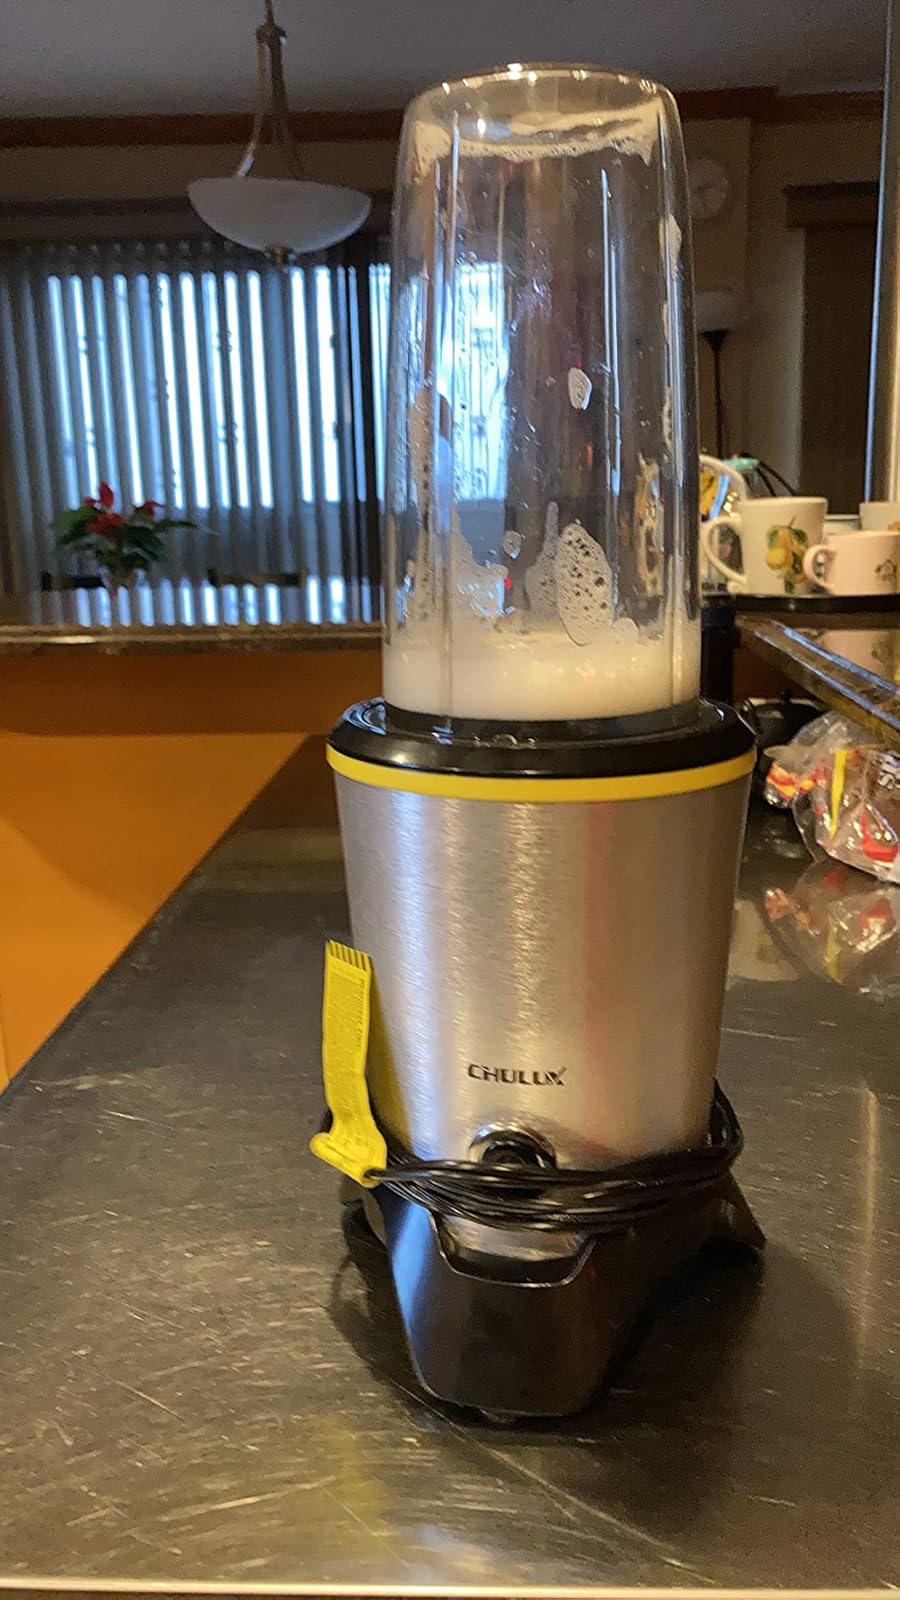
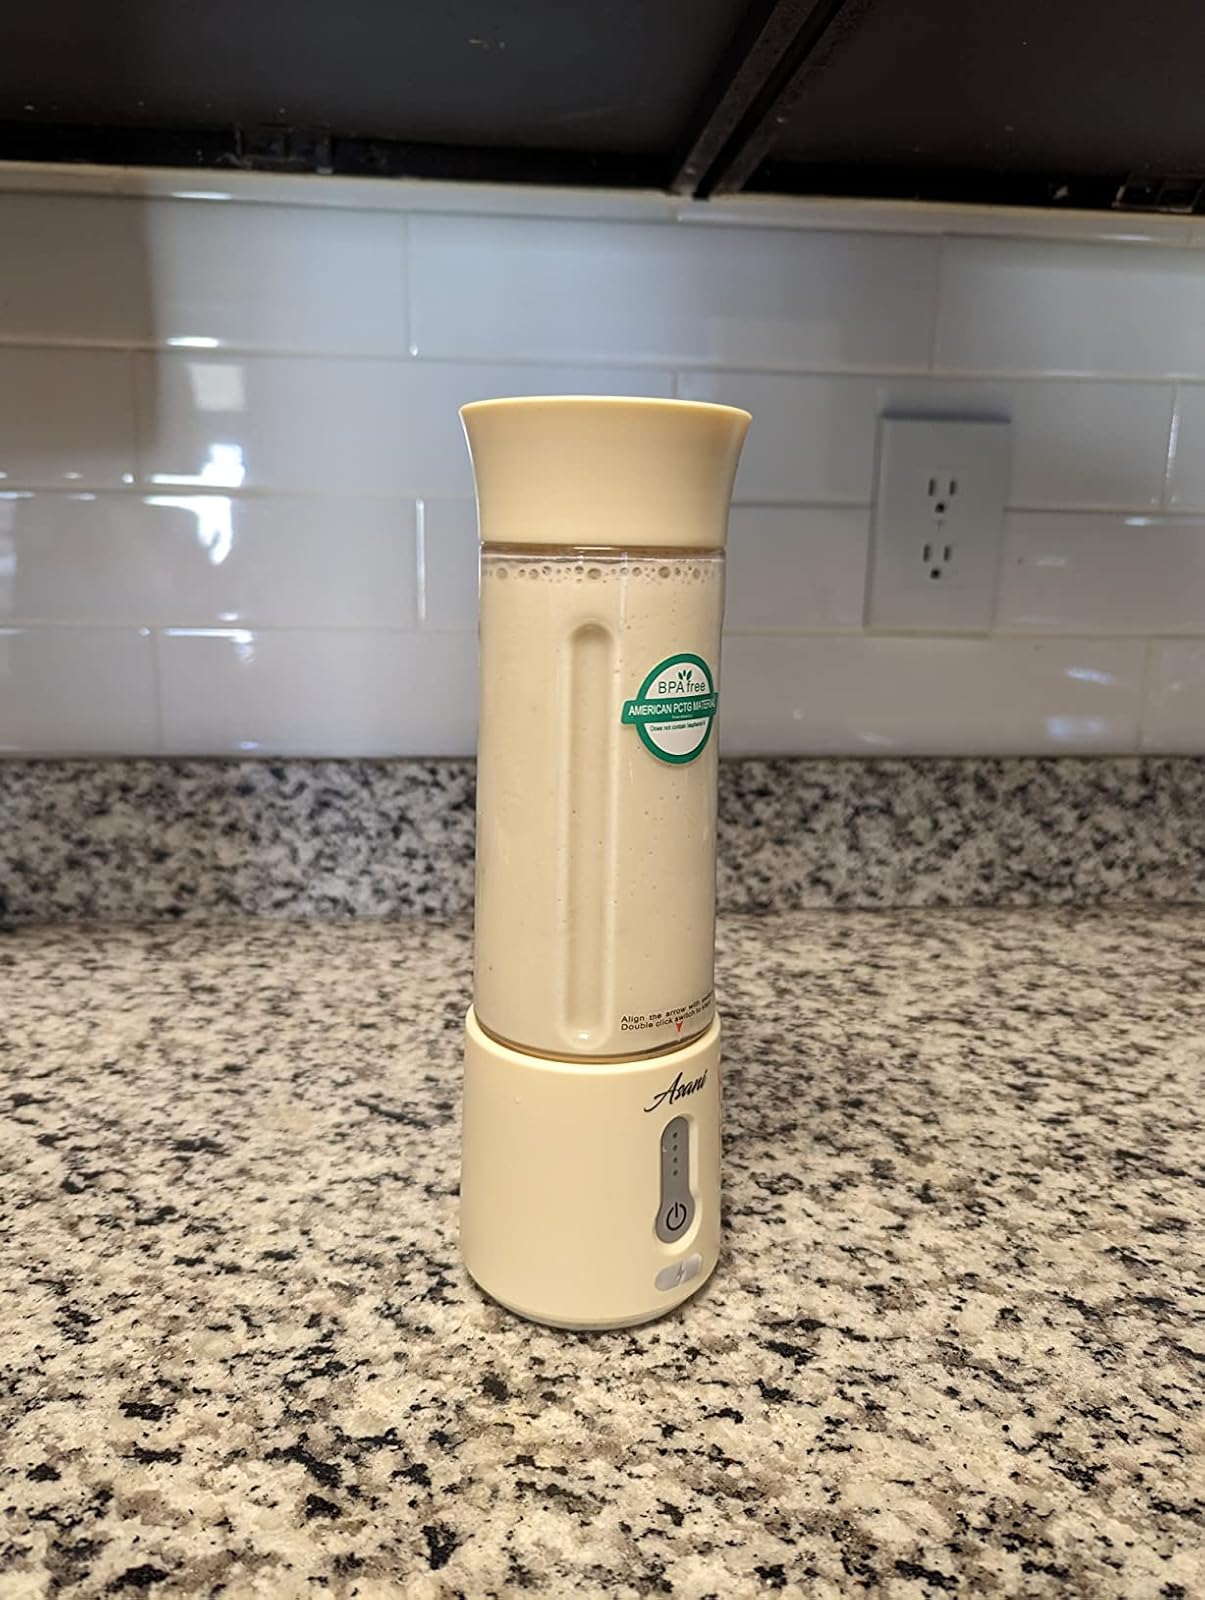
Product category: items_blender
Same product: no